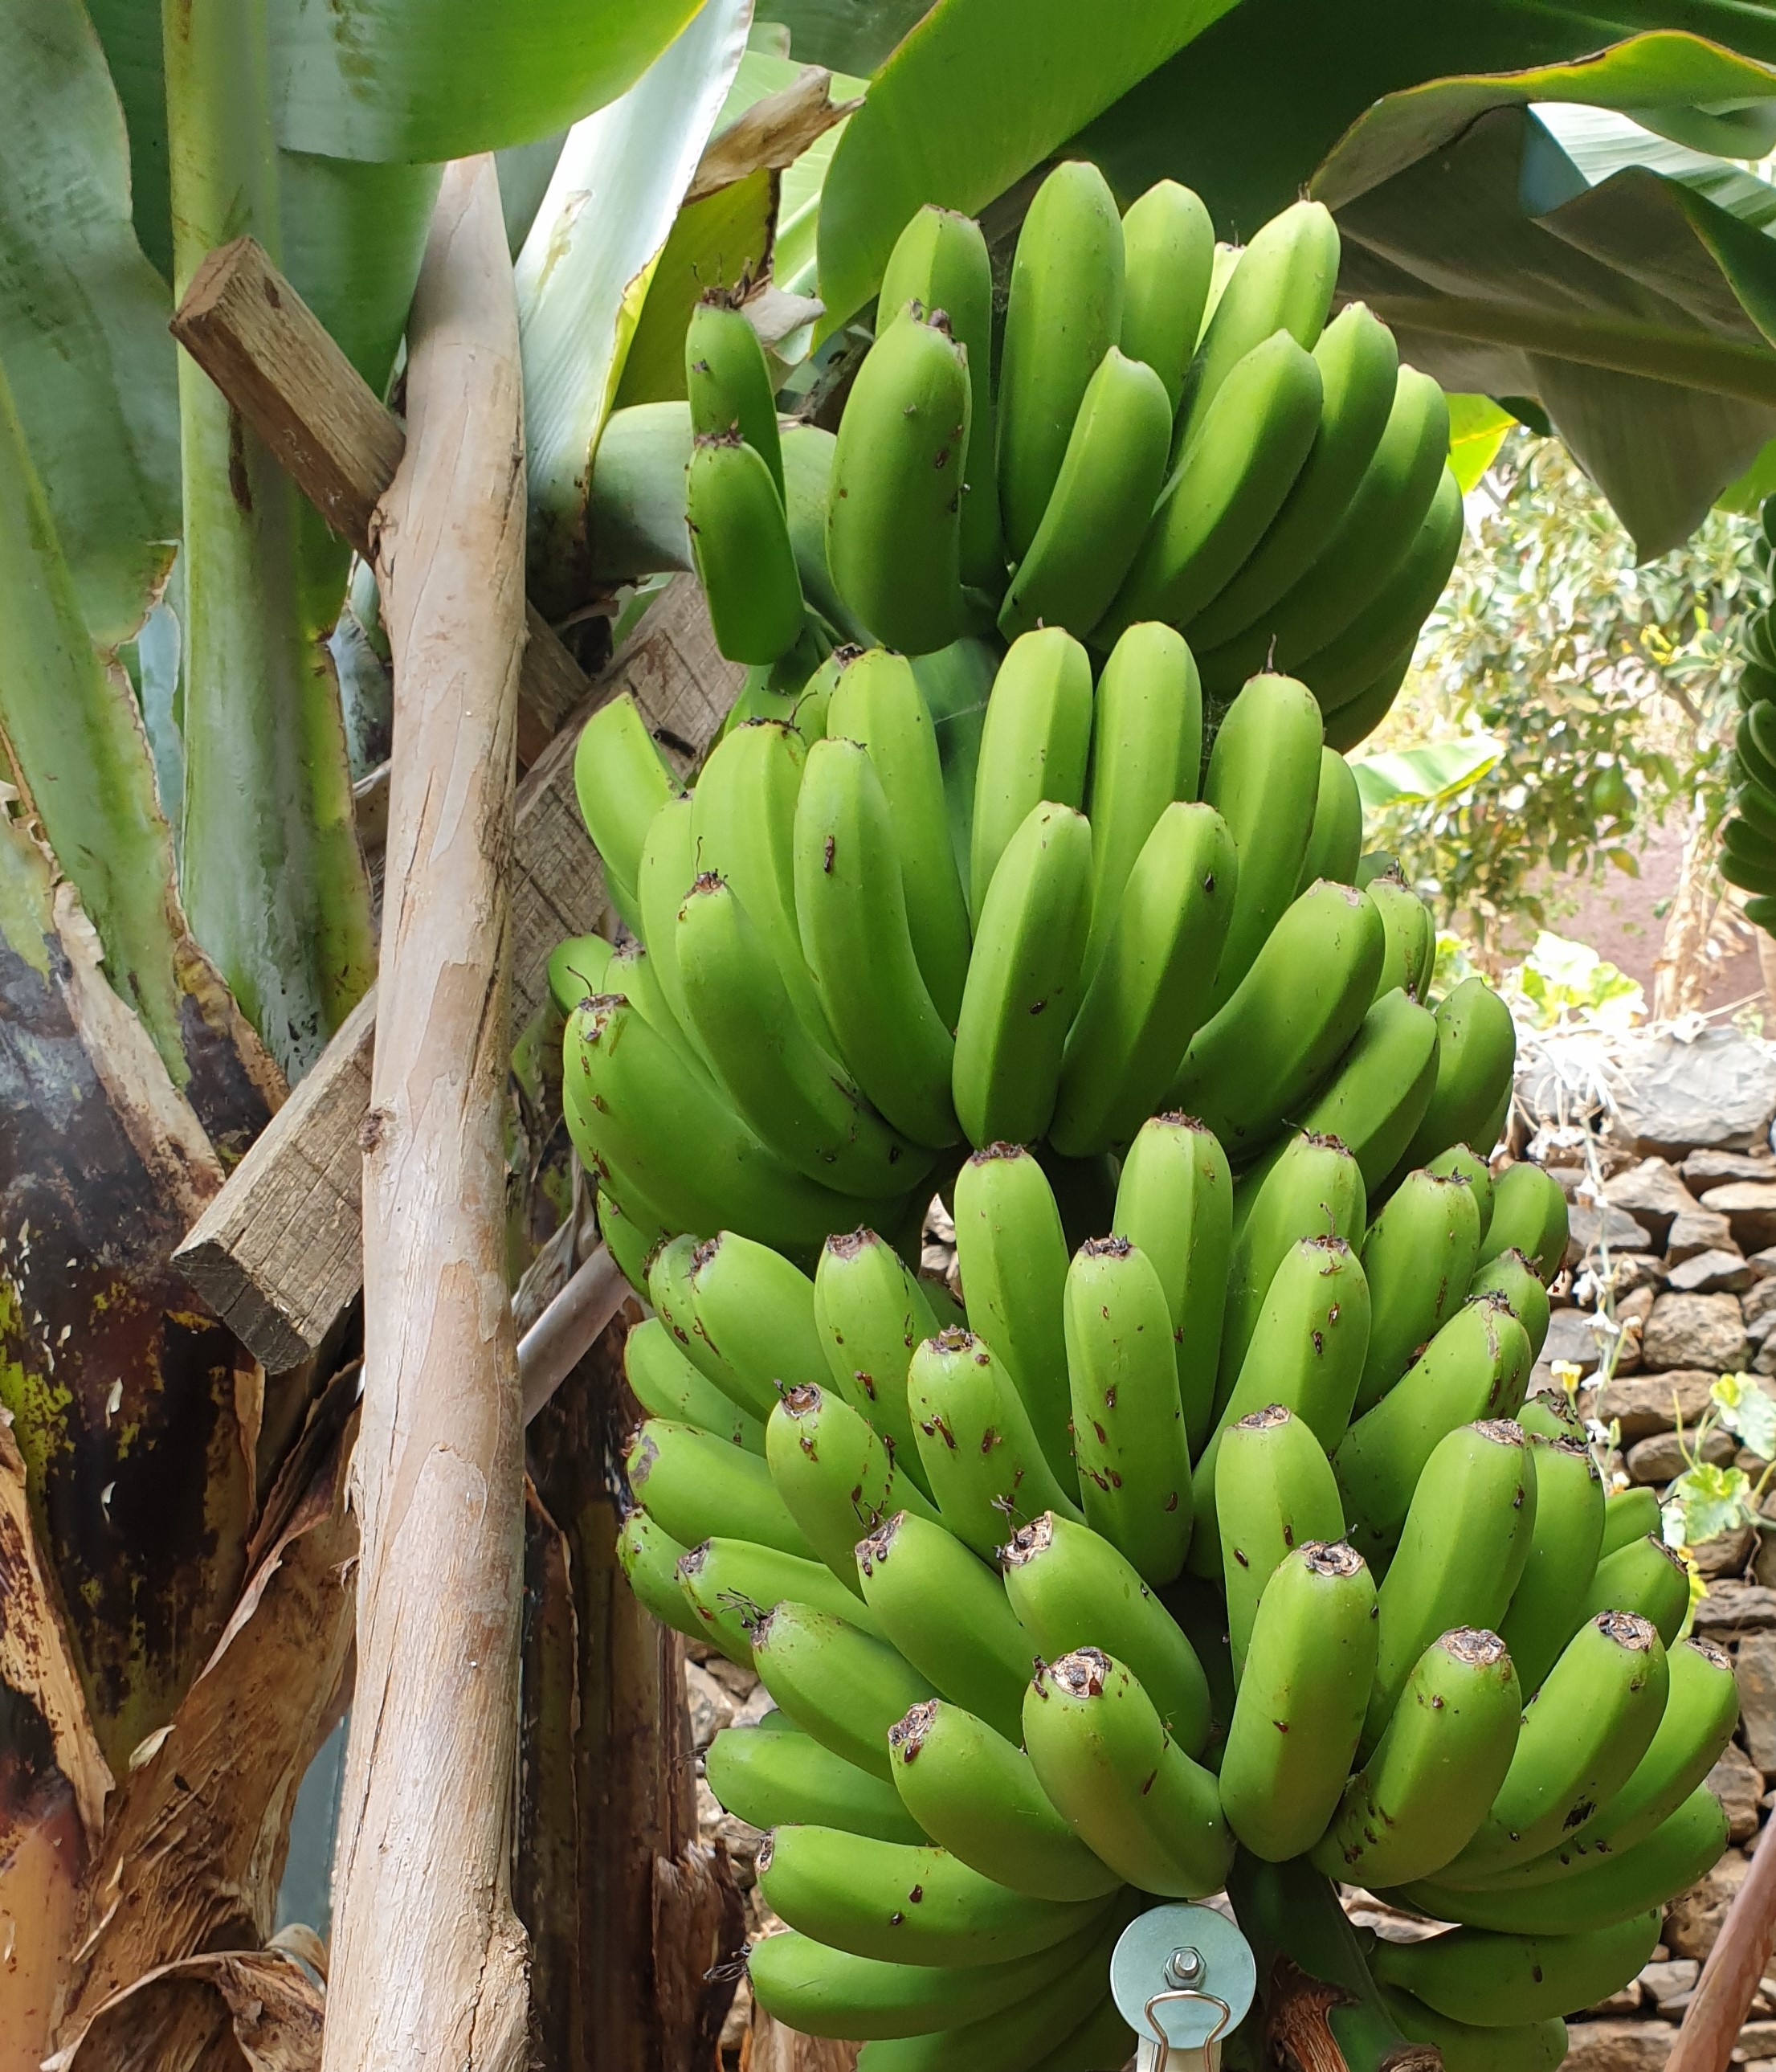
Label: Keep